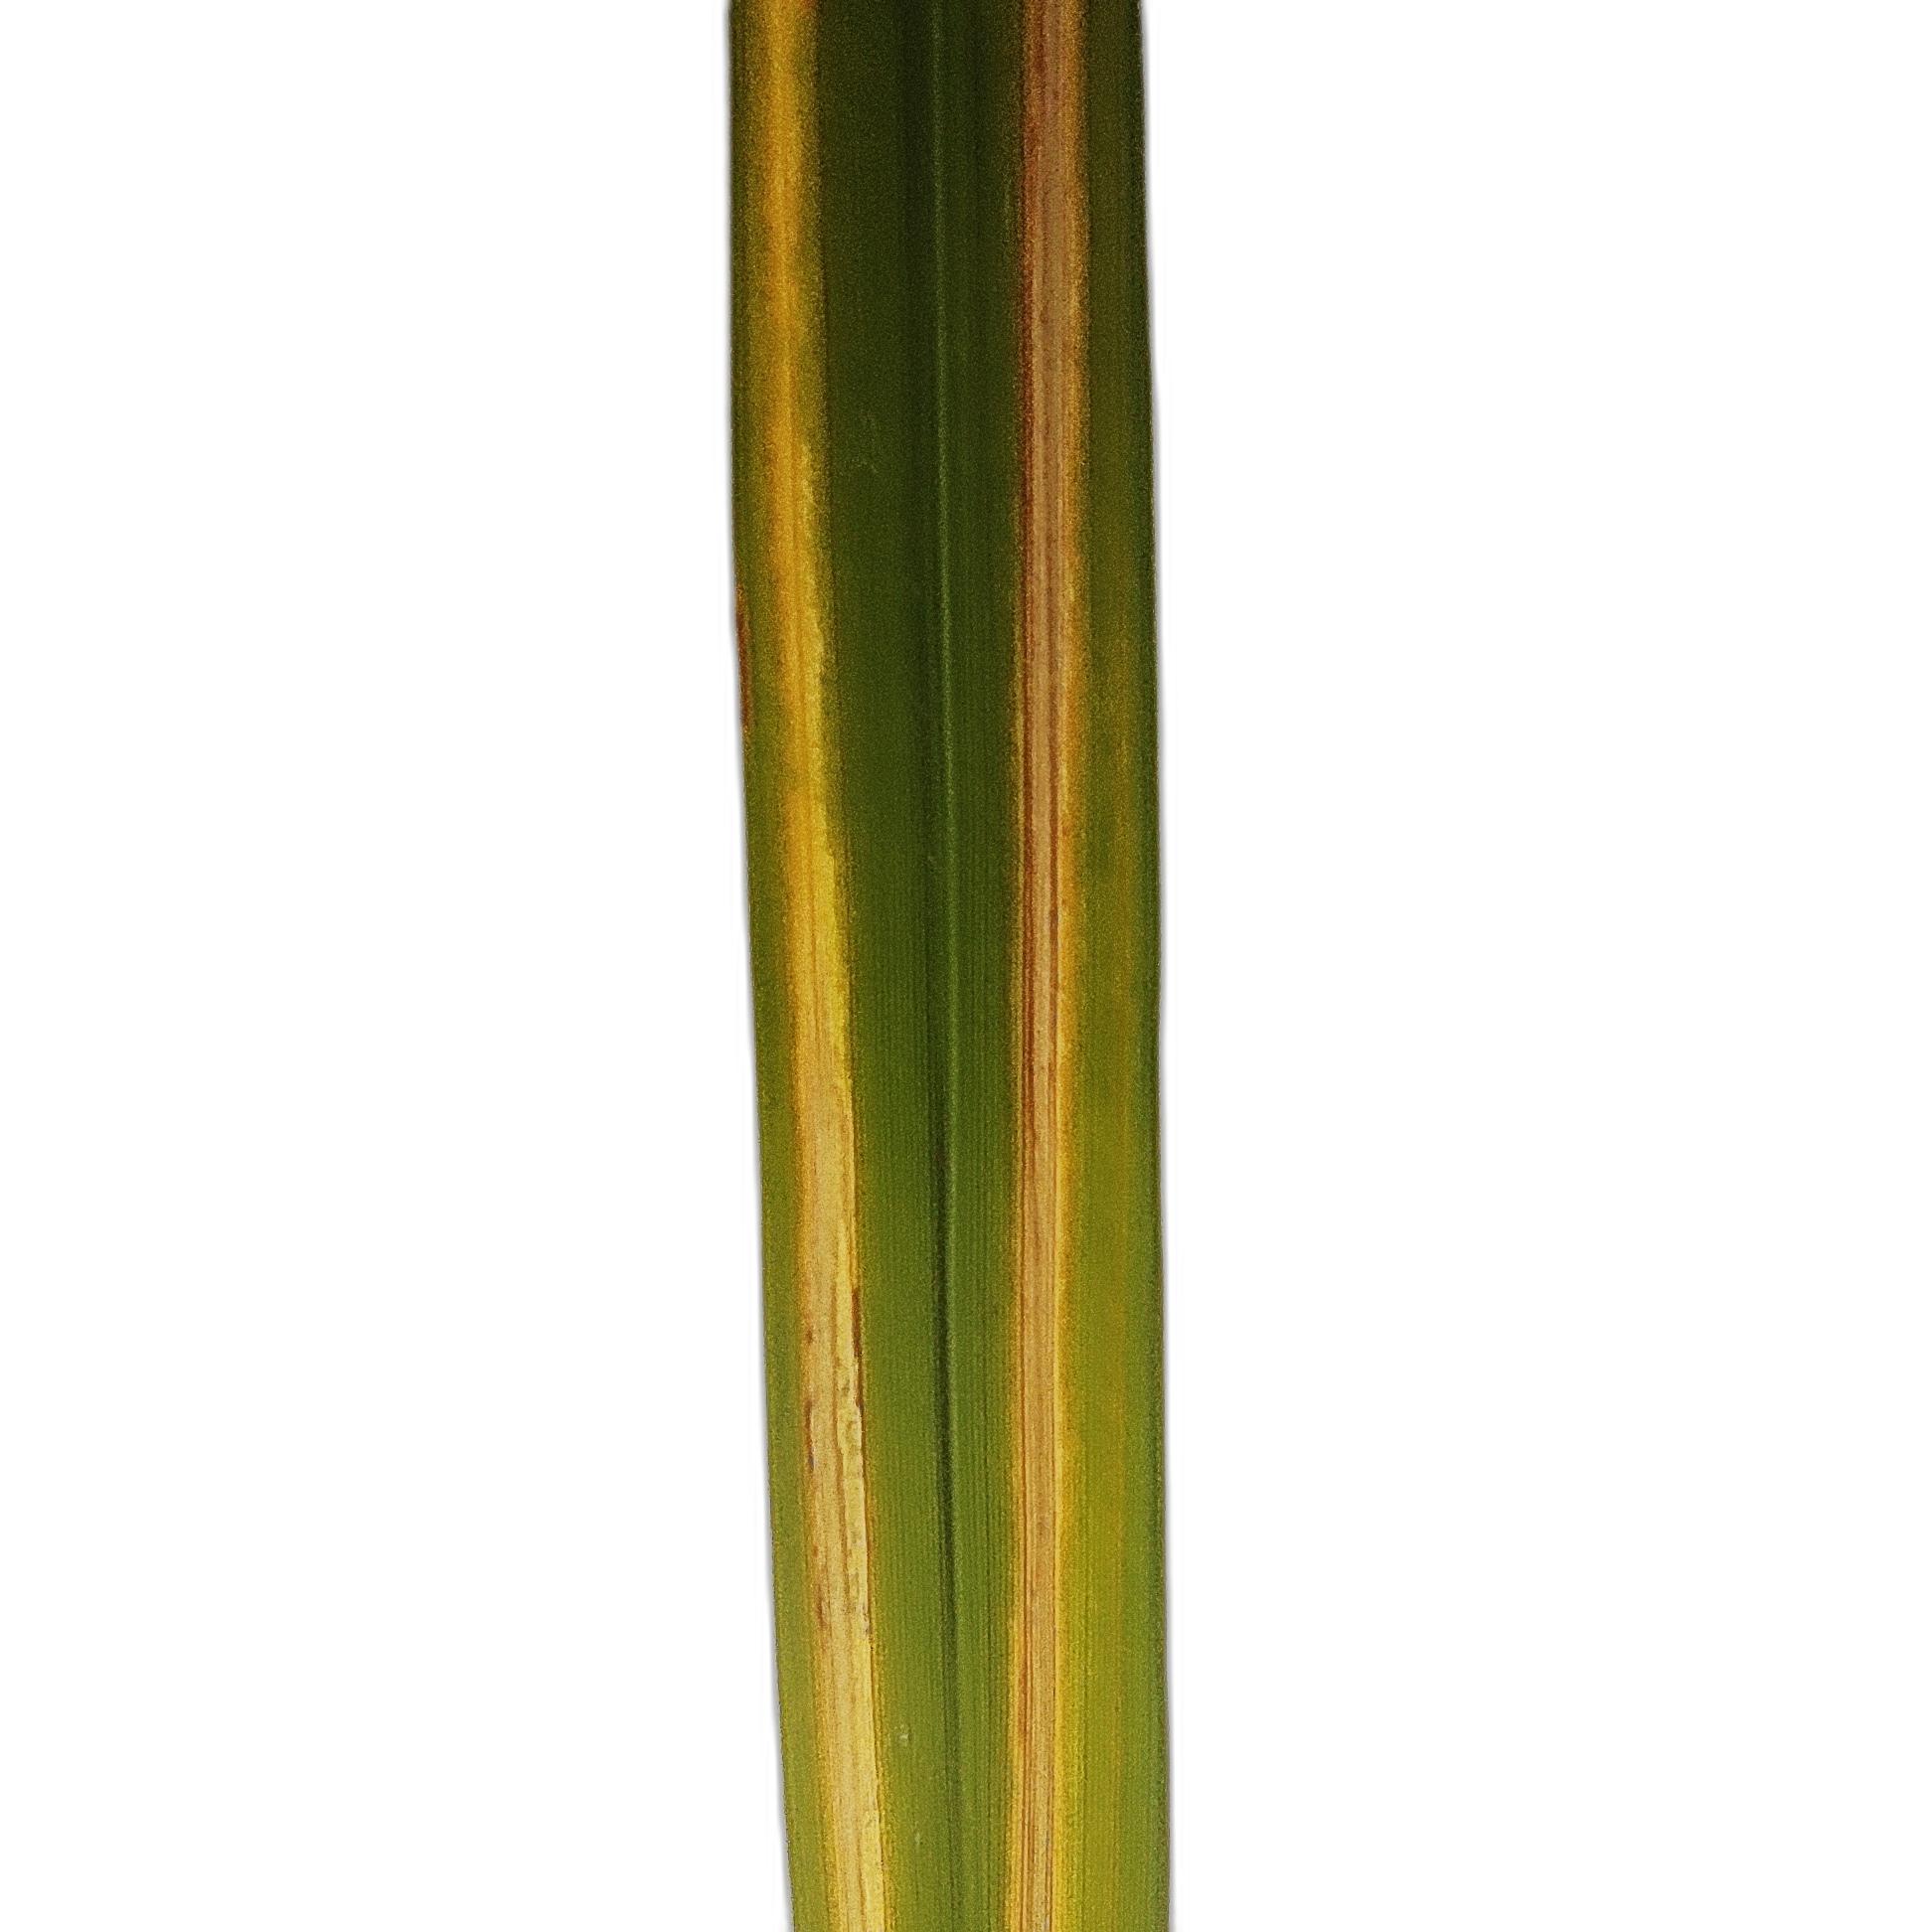
Label: Rice Stripes